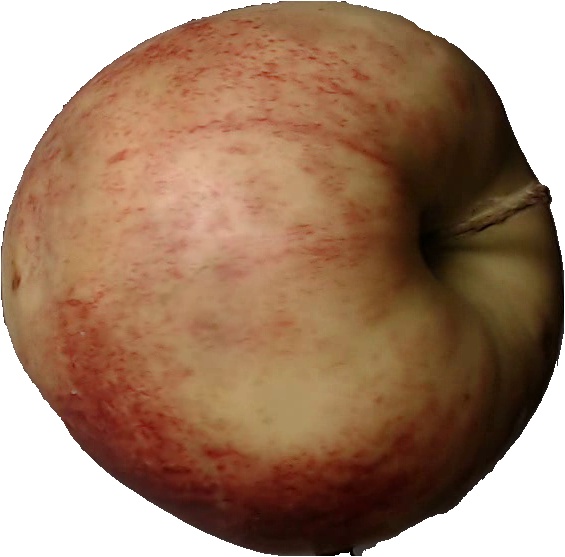
Label: apple_red_3